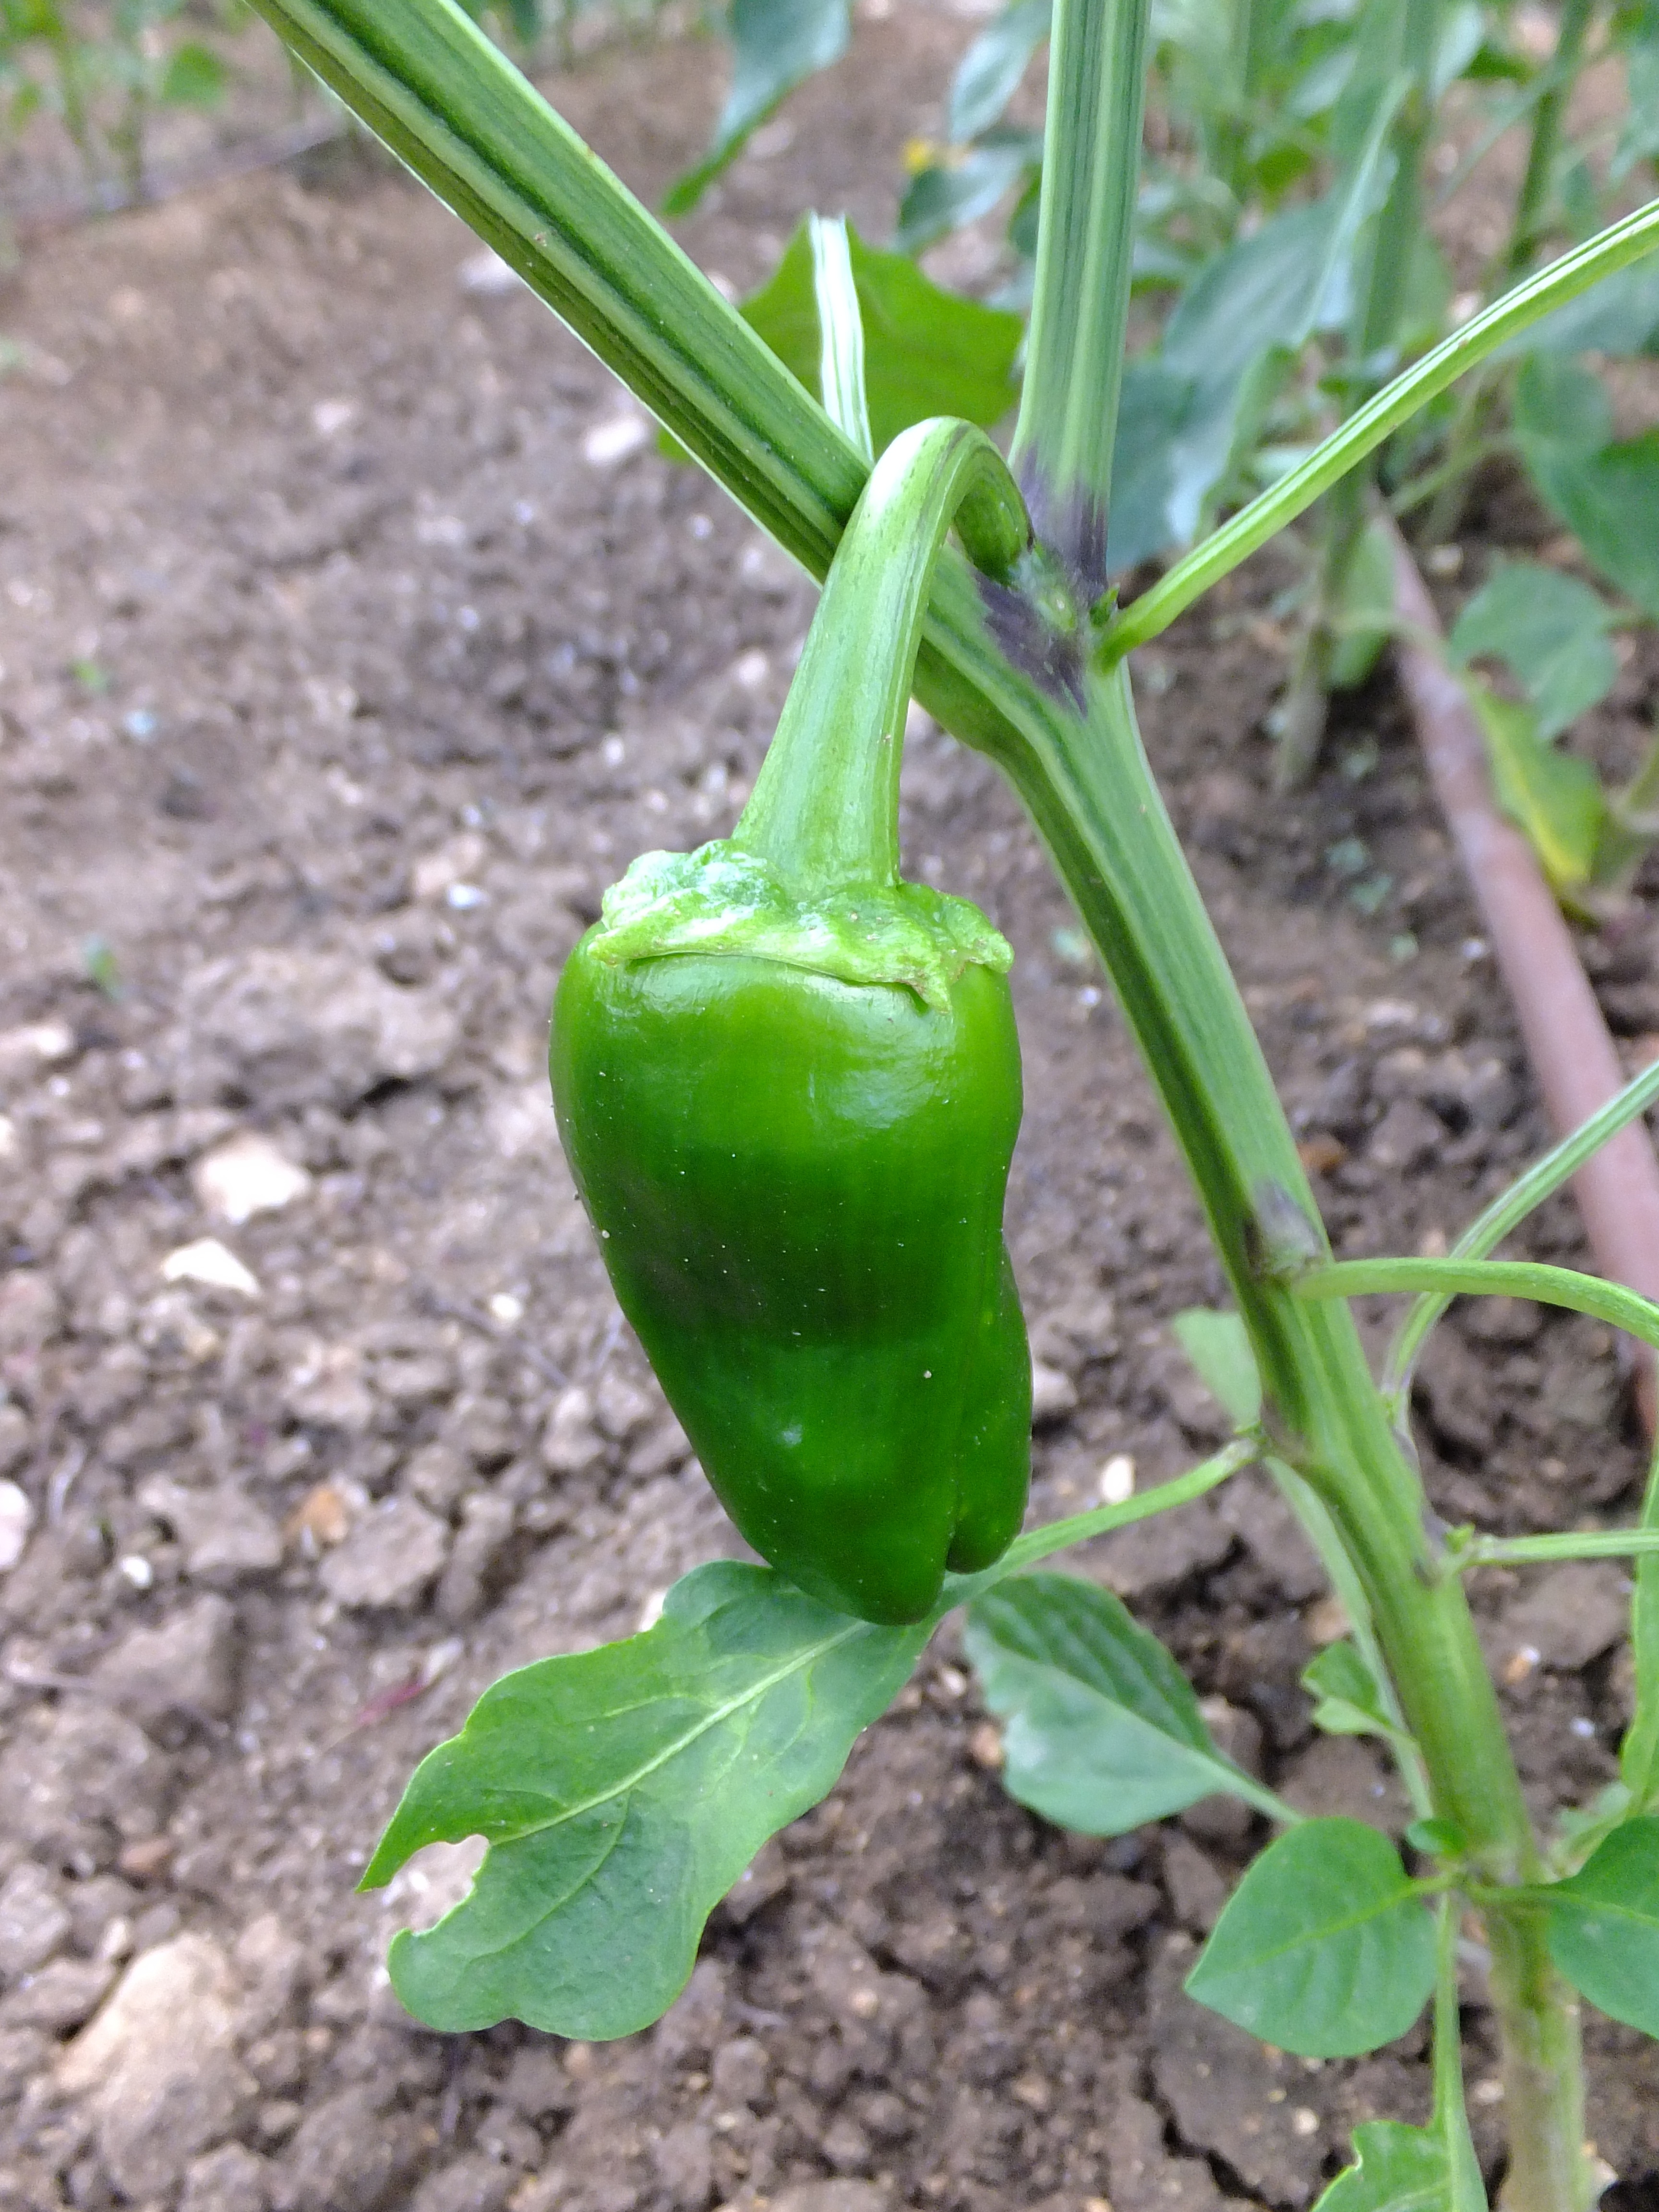
plant, flower, food, green, pepper, produce, vegetable, kitchen, soil, eat, plants, vegetale, vegetables, peppers, edible, solanaceae, capsicum, arum, flowering plant, alimentari, chili pepper, plant stem, land plant, bird's eye chili, bell peppers and chili peppers